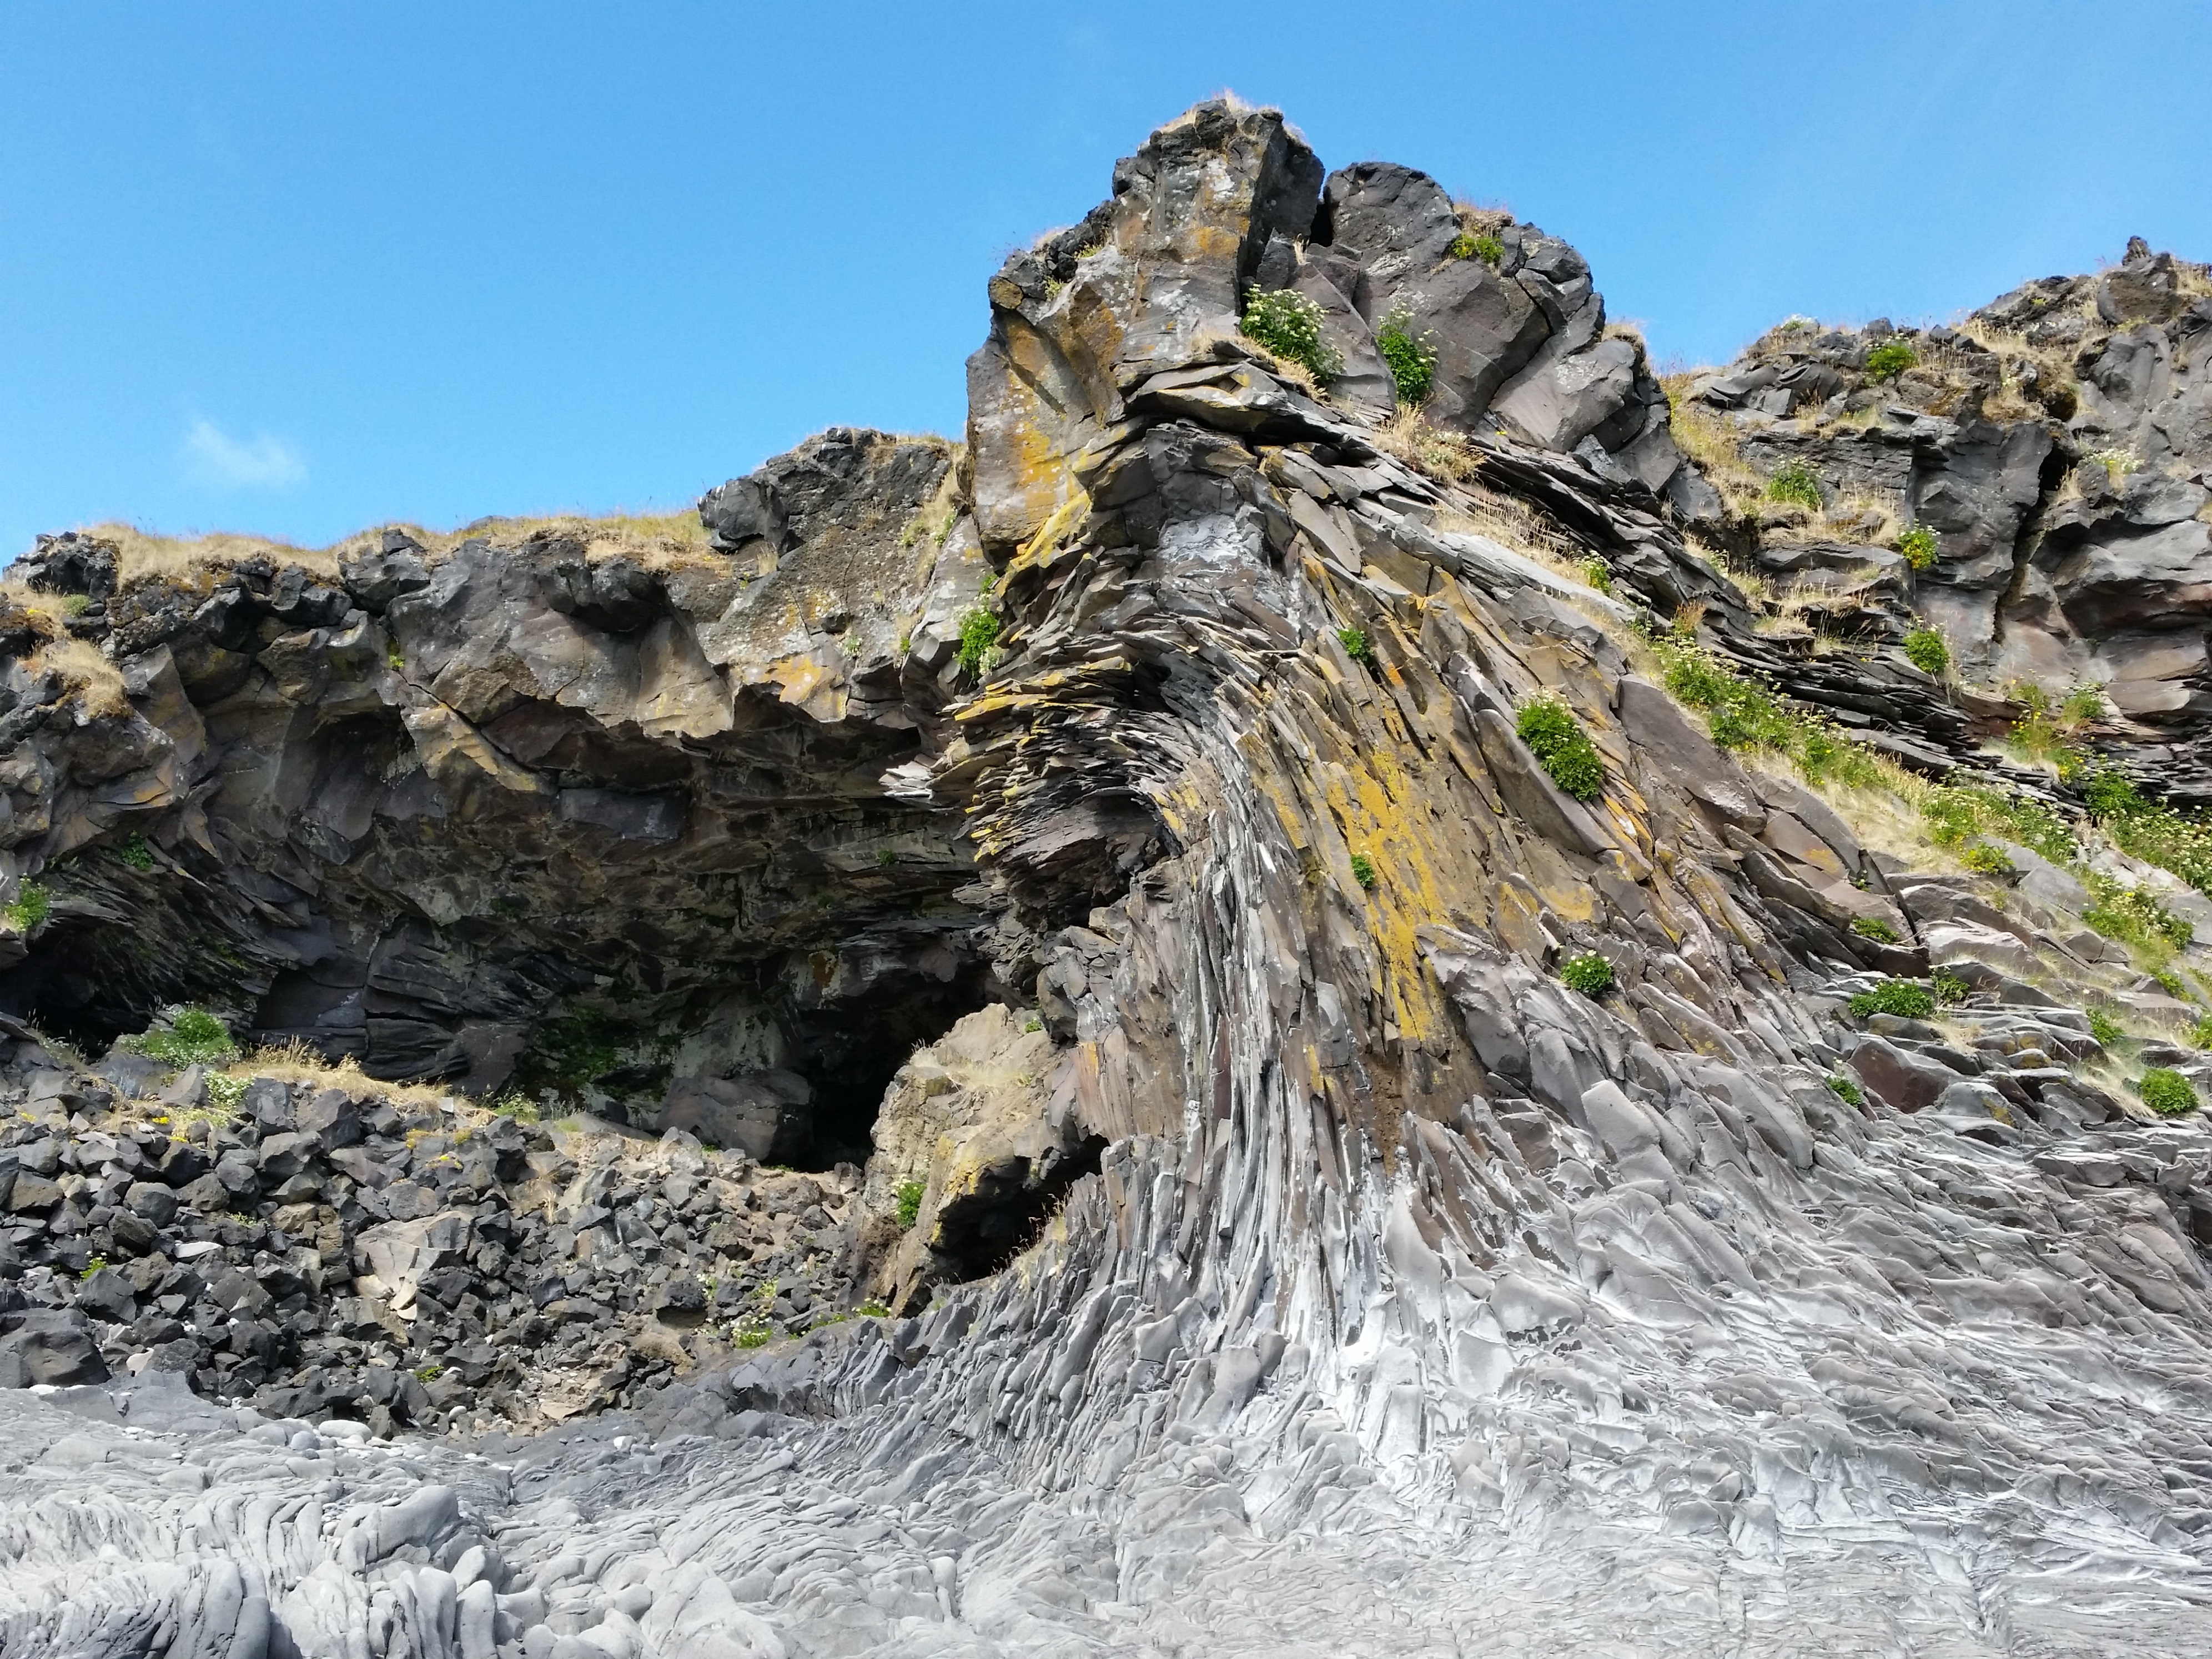
coast, rock, wilderness, walking, mountain, trail, adventure, mountain range, formation, cliff, rough, terrain, ridge, geology, leave, wadi